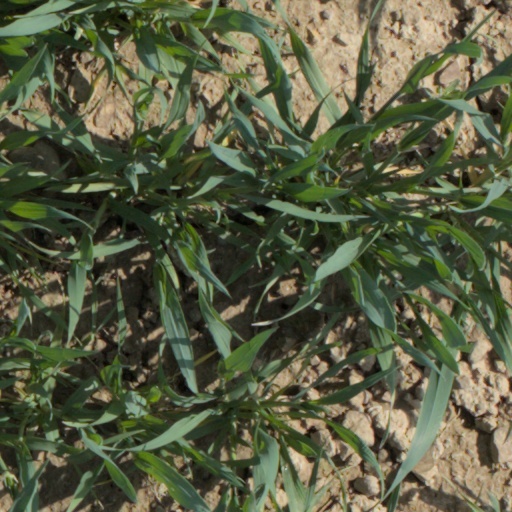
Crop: wheat